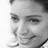
Emotion: happy